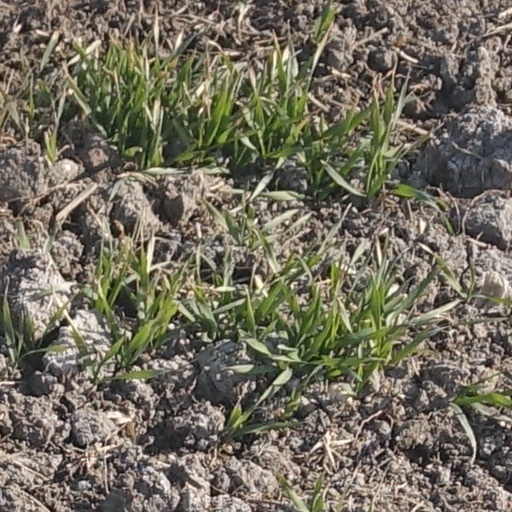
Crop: wheat